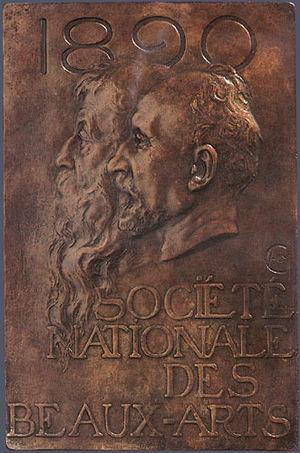
Médaille célébrant le rétablissement de la Société Nationale des Beaux Arts en 1890, avec le double portrait de Pierre Puvis de Chavannes et de Ernest Meissonier.
La Société nationale des beaux-arts, surnommée à ses débuts « La Nationale », est une appellation qui désigne deux associations d'artistes français : la première organisa quelques expositions sous le Second Empire, tandis que la seconde, qui lui succéda, organisa un véritable salon annuel à partir de 1890 et qui dure jusqu'à nos jours.